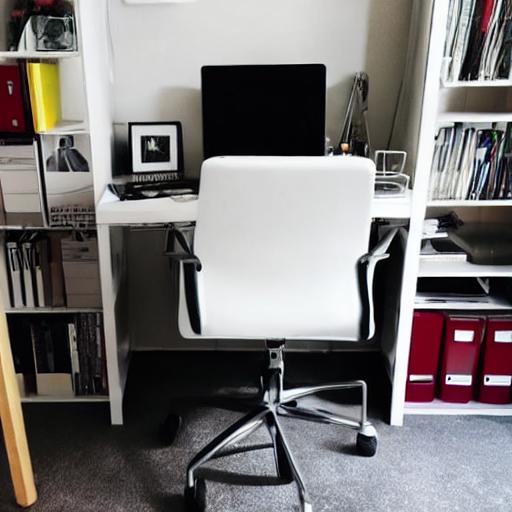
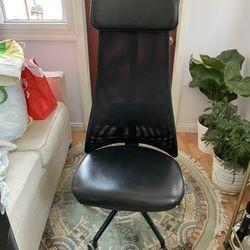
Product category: items_chair
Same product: no